Robin Hood (Disney character)

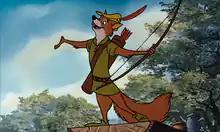
Robin Hood, as seen in the 1973 film of the same name

Robin Hood is a fictional character in Walt Disney Animation Studios' animated feature film "Robin Hood" (1973). Robin Hood is voiced by Shakespearean and Tony Award winning actor Brian Bedford. The film is based on the legends of Robin Hood and Reynard the fox, a 12th-century Alsatian fairy tale character, but uses anthropomorphic animals rather than people; in Robin's case being a red fox. The story follows the adventures of Robin Hood, Little John and the inhabitants of Nottingham as they fight against the excessive taxation of Prince John, and Robin Hood wins the hand of Maid Marian.